Tim Book Two: Vinyl Adventures from Istanbul to San Francisco

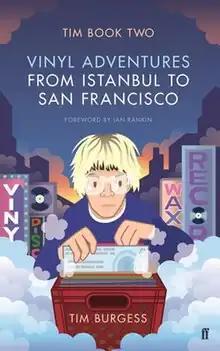

Tim Book Two: Vinyl Adventures from Istanbul to San Francisco is a 2016 book by Tim Burgess, about him traveling around the world to find specific albums on vinyl.